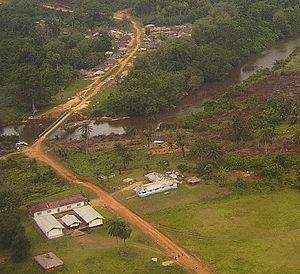
Barclayville est une ville du Liberia et la capitale du comté de Grand Kru. Elle est située à 335 km au sud-est de Monrovia. Sa population s'élevait à 2 733 habitants au recensement de 2008.